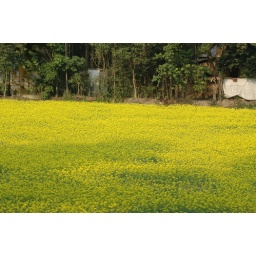
A field of mustard in the evening sun. It was much brighter in person than the fotos deplicts.